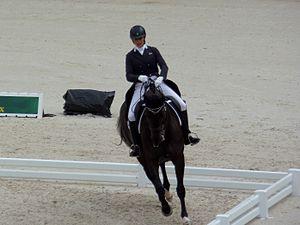
Denise Hallion en selle sur Wervelwind lors des Jeux équestres mondiaux, le 26 août 2014 au stade d'Ornano à Caen (Normandie, France).